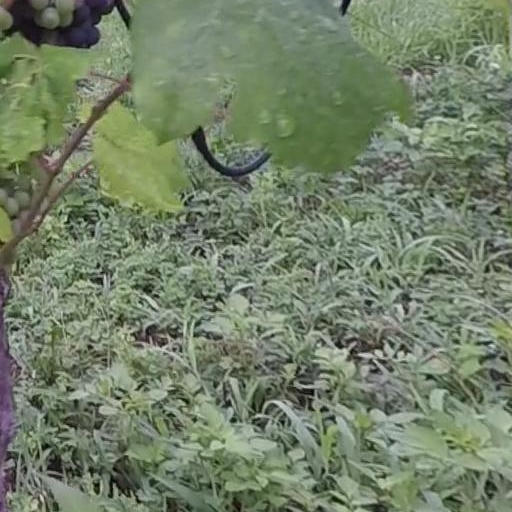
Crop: grape